Department of Computing, Imperial College London

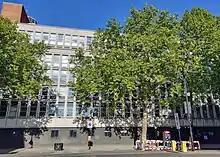
Huxley Building from across Queen's Gate

The department moved to the Huxley Building in 1977. In 1979 Westcott's term as head of department came to an end and the position was up for renewal, it was given to Lehman. During Westcott's term, the control engineers had been doing most of the research in the department, and the computer scientists doing most of the teaching; in order to establish Computing as its own subject, then Rector Lord Flowers advised Lehman to send Westcott and his control group back to Electrical Engineering, and the department assumed its current name, the Department of Computing. Lehman started designing a Software Engineering course, his belief was that software engineering is practical by nature and as part of the course wanted students to have industrial experience. However, professional software engineering was not as it is today and Lehman founded IST to provide a place for Imperial students to get some practical experience.